International recognition of Palestine

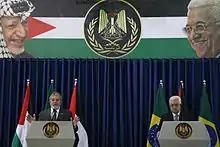
President Luiz Inácio Lula da Silva of Brazil formally recognized the State of Palestine in December 2010.

Diplomatic efforts to gain support for the bid gained momentum following a succession of endorsements from South America in early 2011. High-level delegations led by Yasser Abed Rabbo, Riyad al-Maliki, Saeb Erekat, Nabil Shaath and Riyad Mansour paid visits to many states. Palestinian ambassadors, assisted by those of other Arab states, were charged with enlisting the support of the governments to which they were accredited. During the lead-up to the vote, Russia, China, and Spain publicly pledged their support for the Palestinian bid, as did inter-governmental organisations such as the African Union, and the Non-Aligned Movement.